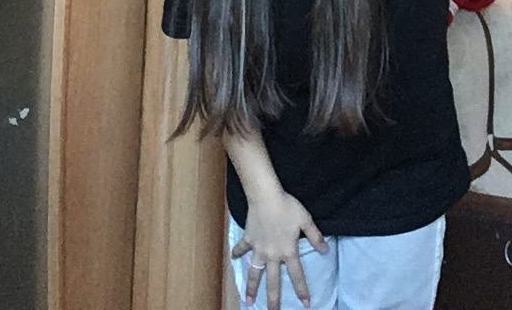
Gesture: no_gesture